Margot Asquith

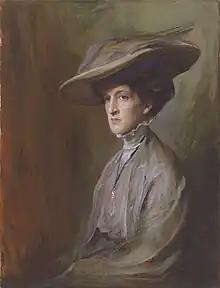
Margot Asquith, painting by Philip de László, 1909

On 10 May 1894, Asquith married H. H. Asquith and became a "spur to his ambition". She brought him into the glittering social world, which he had in no way experienced with his first wife, who Asquith had known and always spoke of warmly. Asquith also became an unenthusiastic stepmother to five children, who were bemused by Asquith, so different from their quiet mother. Violet Asquith wrote: "She flashed into our lives like some dazzling bird of paradise, filling us with amazement, amusement, excitement, sometimes with a vague uneasiness as to what she might do next." In 1908, when Asquith became prime minister, Violet was the only child of his first wife still at home, and the two shared a deep interest in politics. In contrast, relations between stepmother and stepdaughter were frequently strained, prompting H. H. Asquith to write lamentingly of how the two were "on terms of chronic misunderstanding".